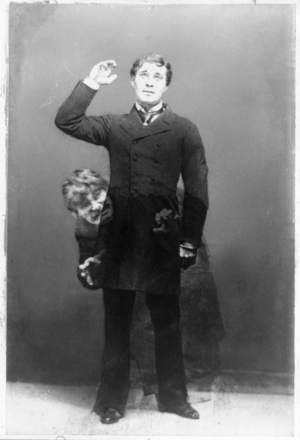
L'ombre est une partie de la psyché formée de la part individuelle qui ne se connaît pas elle-même, et dont l’existence même est souvent ignorée. C'est l'un des principaux archétypes décrits par Carl Gustav Jung dans le cadre de sa psychologie analytique.